Phoenix (2023 film)

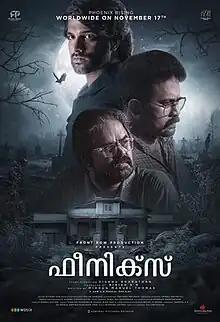
Theatrical release poster

Phoenix is a 2023 Indian Malayalam-language romantic horror film directed by Vishnu Bharathan in his directorial debut and written by Midhun Manuel Thomas from a story by Vishnu. It stars Chandhunadh, Aju Varghese and Anoop Menon, alongside Bhagath Manuel, Abhirami Bose, Asha Aravind and Aji John in supporting roles. The music was composed by Sam C. S. Set in the 1990s, it narrates the unusual circumstances faced by advocate John Williams and his family when they start living in a mysterious house.